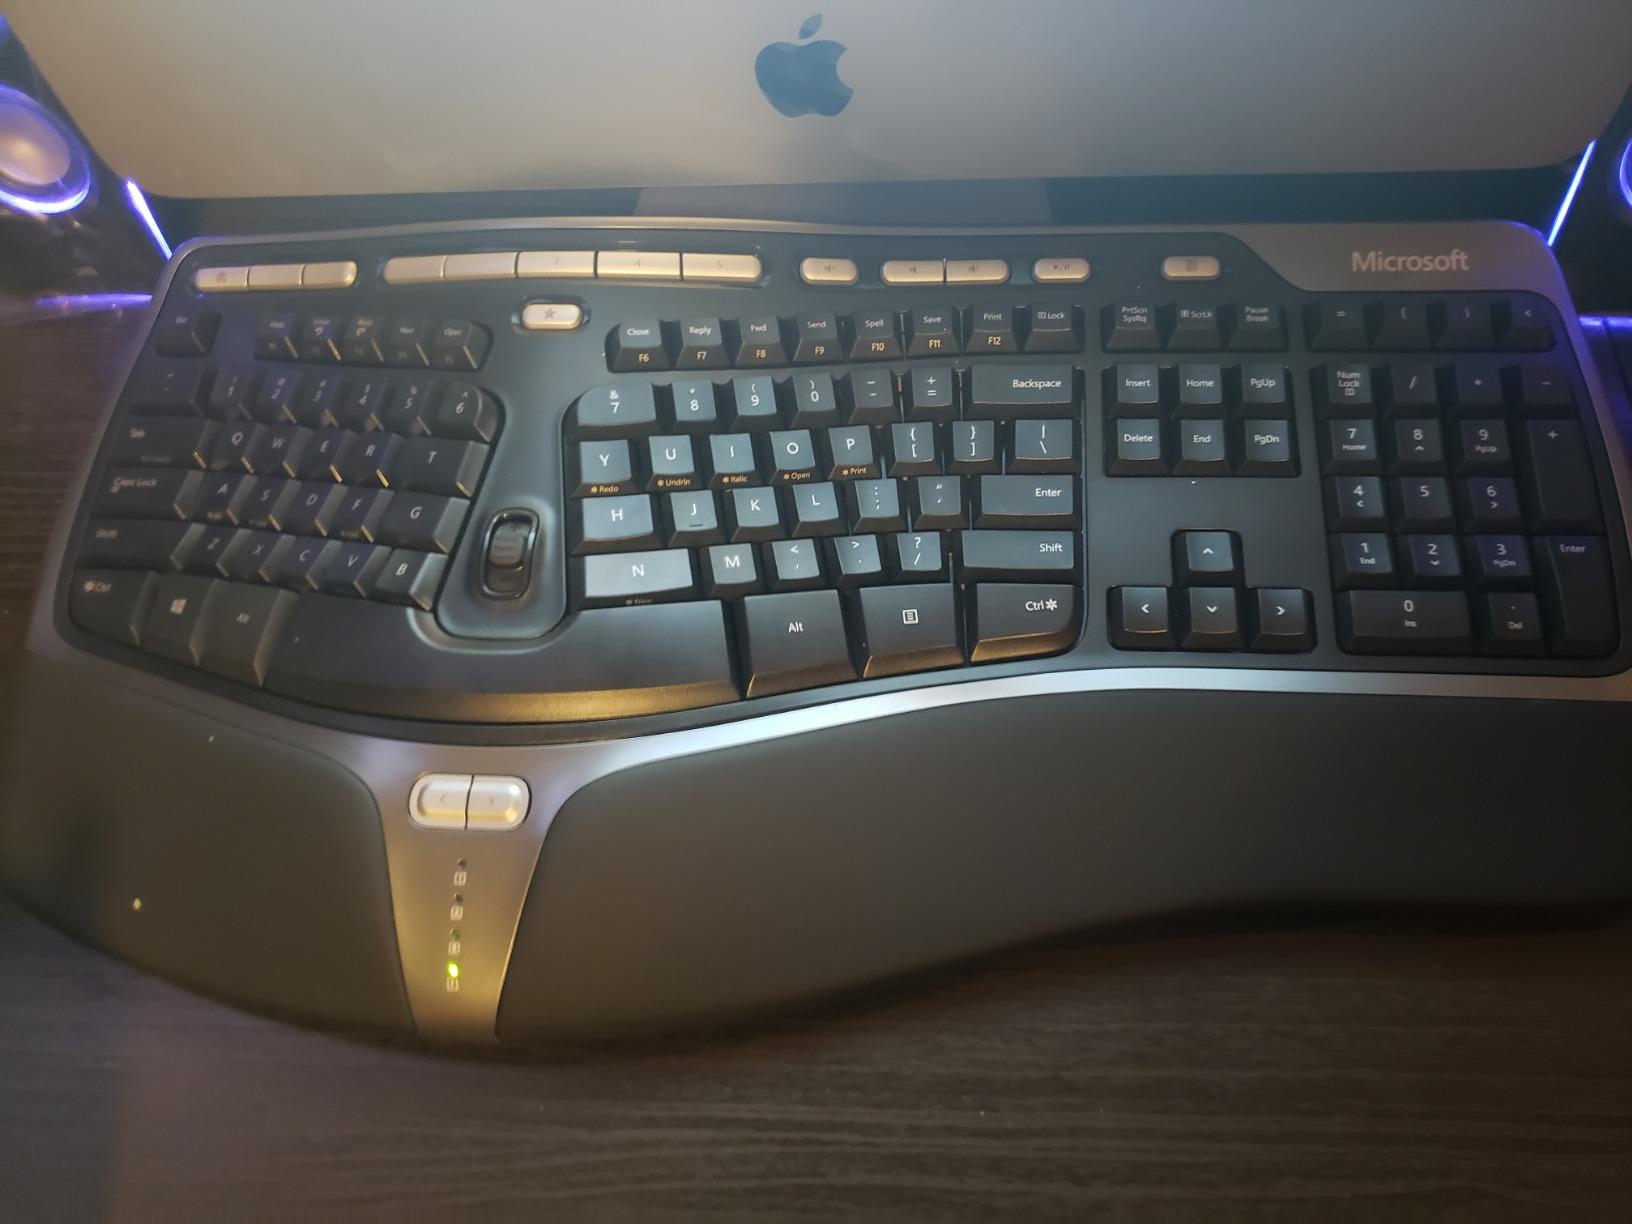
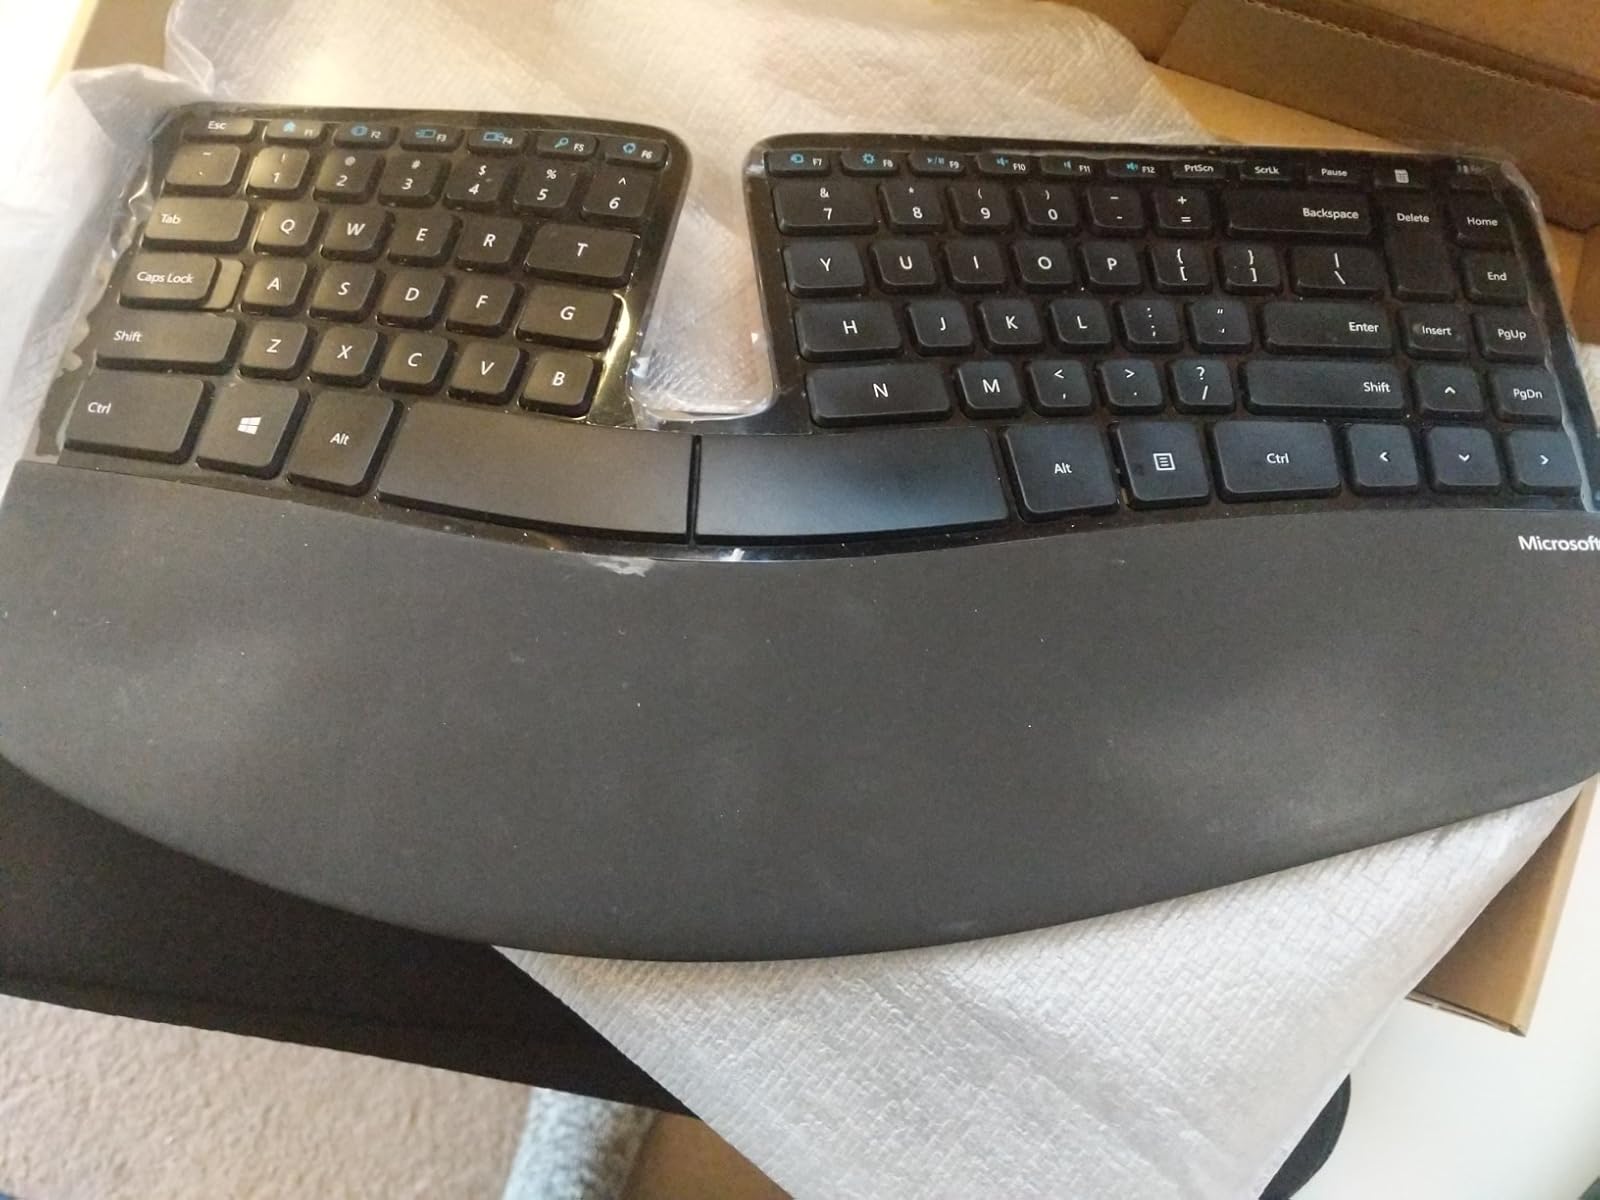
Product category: keyboard
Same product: no